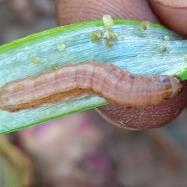
Crop: Onion
Condition: caterpillar-p